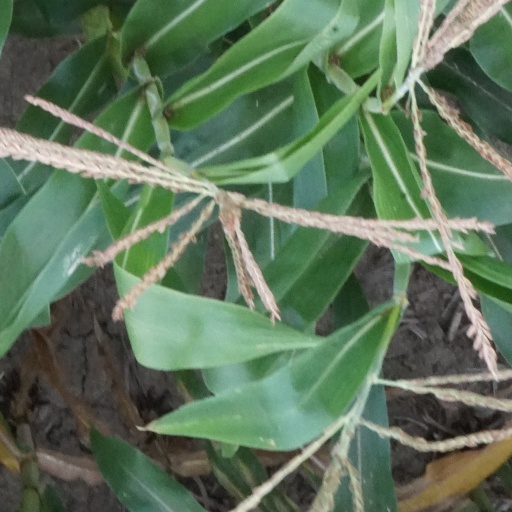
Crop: maize; corn